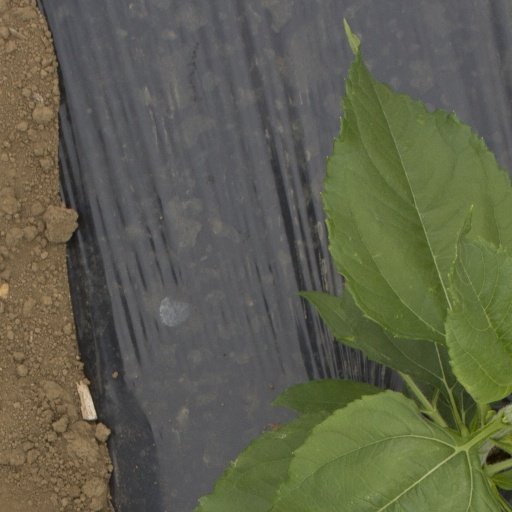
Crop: Jerusalem artichoke